Gilded Age

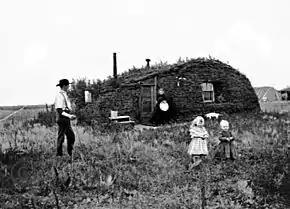
Norwegian settlers in front of their sod house in North Dakota, 1898

Major scandals reached into Congress with the Crédit Mobilier scandal of 1872, and disgraced the White House during the Grant Administration (1869–1877). This corruption divided the Republican party into two different factions: the Stalwarts led by Roscoe Conkling and the Half-Breeds led by James G. Blaine. There was a sense that government-enabled political machines intervened in the economy and that the resulting favoritism, bribery, inefficiency, waste, and corruption were having negative consequences. Accordingly, there were widespread calls for reform, such as Civil Service Reform led by the Bourbon Democrats and Republican Mugwumps. In 1884, their support elected Democrat Grover Cleveland to the White House, and in doing so gave the Democrats their first national victory since 1856.